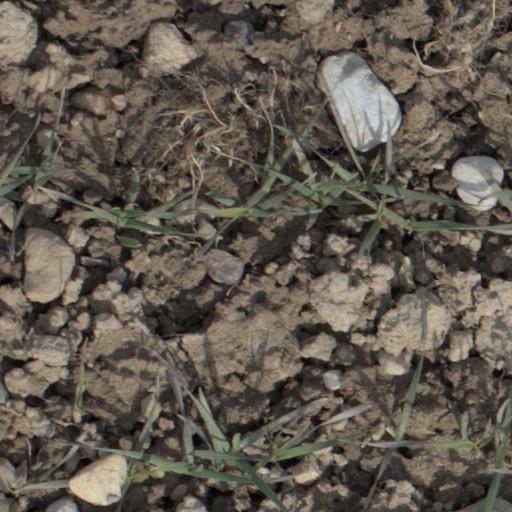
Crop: wheat